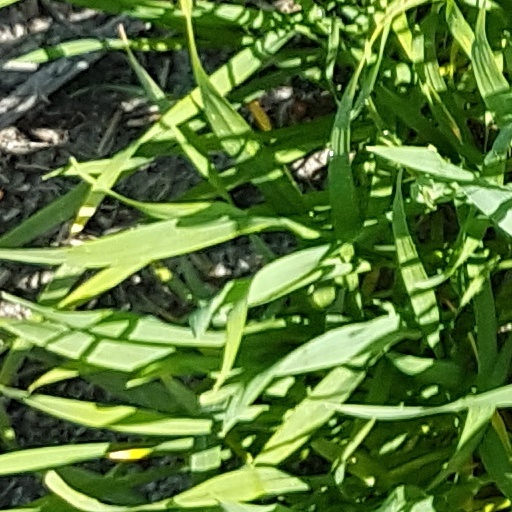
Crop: wheat